Vic Power

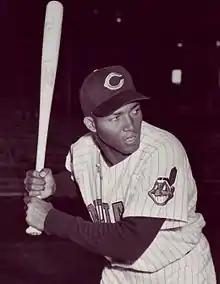
Power in 1958

Victor Felipe Pellot Pové (November 1, 1927November 29, 2005), known professionally as Vic Power, was a Puerto Rican professional baseball first baseman. He played twelve seasons in Major League Baseball (MLB) for the Philadelphia / Kansas City Athletics, Cleveland Indians, Minnesota Twins, Los Angeles / California Angels, and Philadelphia Phillies, from 1954 through 1965. Pellot was the second Puerto Rican of African descent to play in MLB and the second Puerto Rican to play in the American League (AL), following Hiram Bithorn.